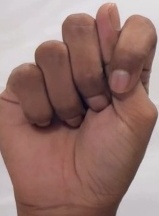
ASL sign: T